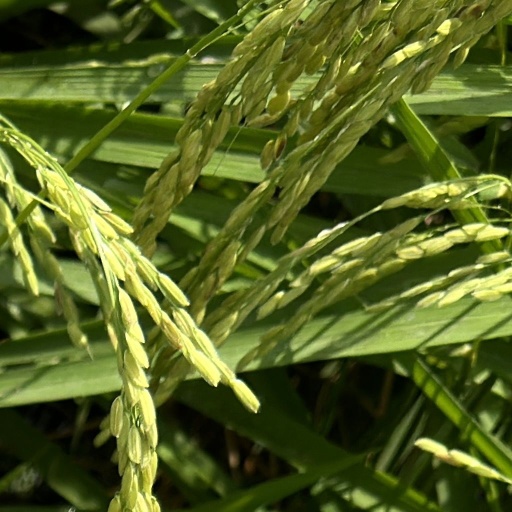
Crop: rice